RTV-G-4 Bumper

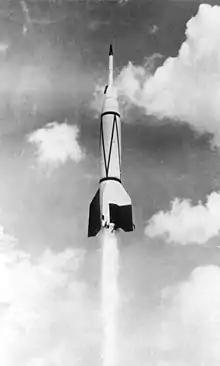
Bumper 5, launched February 24, 1949

The RTV-G-4 Bumper was a sounding rocket built by the United States. A combination of the German V-2 rocket and the WAC Corporal sounding rocket, it was used to study problems pertaining to two-stage high-speed rockets. The Bumper program launched eight rockets between May 13, 1948 and July 29, 1950. The first six flights were conducted at the White Sands Missile Range; the seventh launch, Bumper 8 on July 24, 1950, was the first rocket launched from Cape Canaveral.